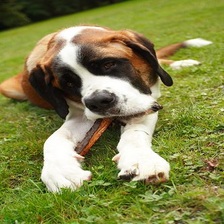
Species: dog
Breed: saint bernard